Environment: lab
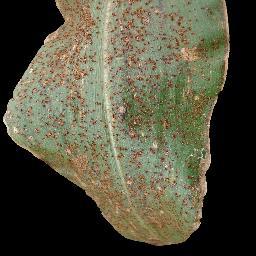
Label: common_rust